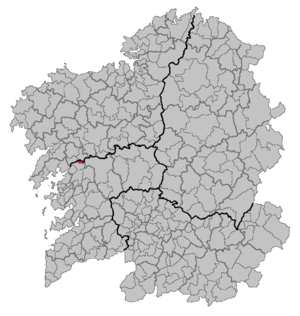
Pontecesures est une commune de la province de Pontevedra en Espagne située dans la communauté autonome de Galice.